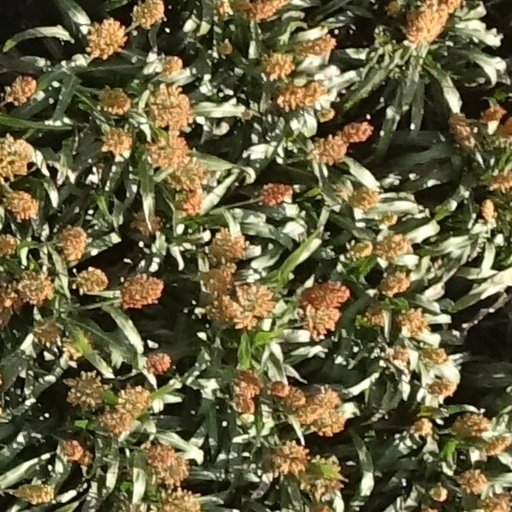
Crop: sorghum